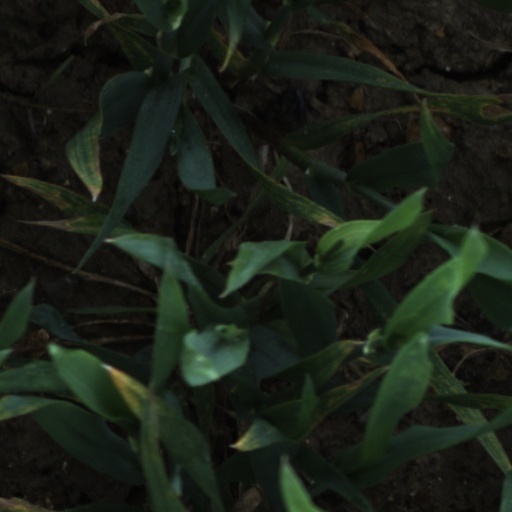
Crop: wheat